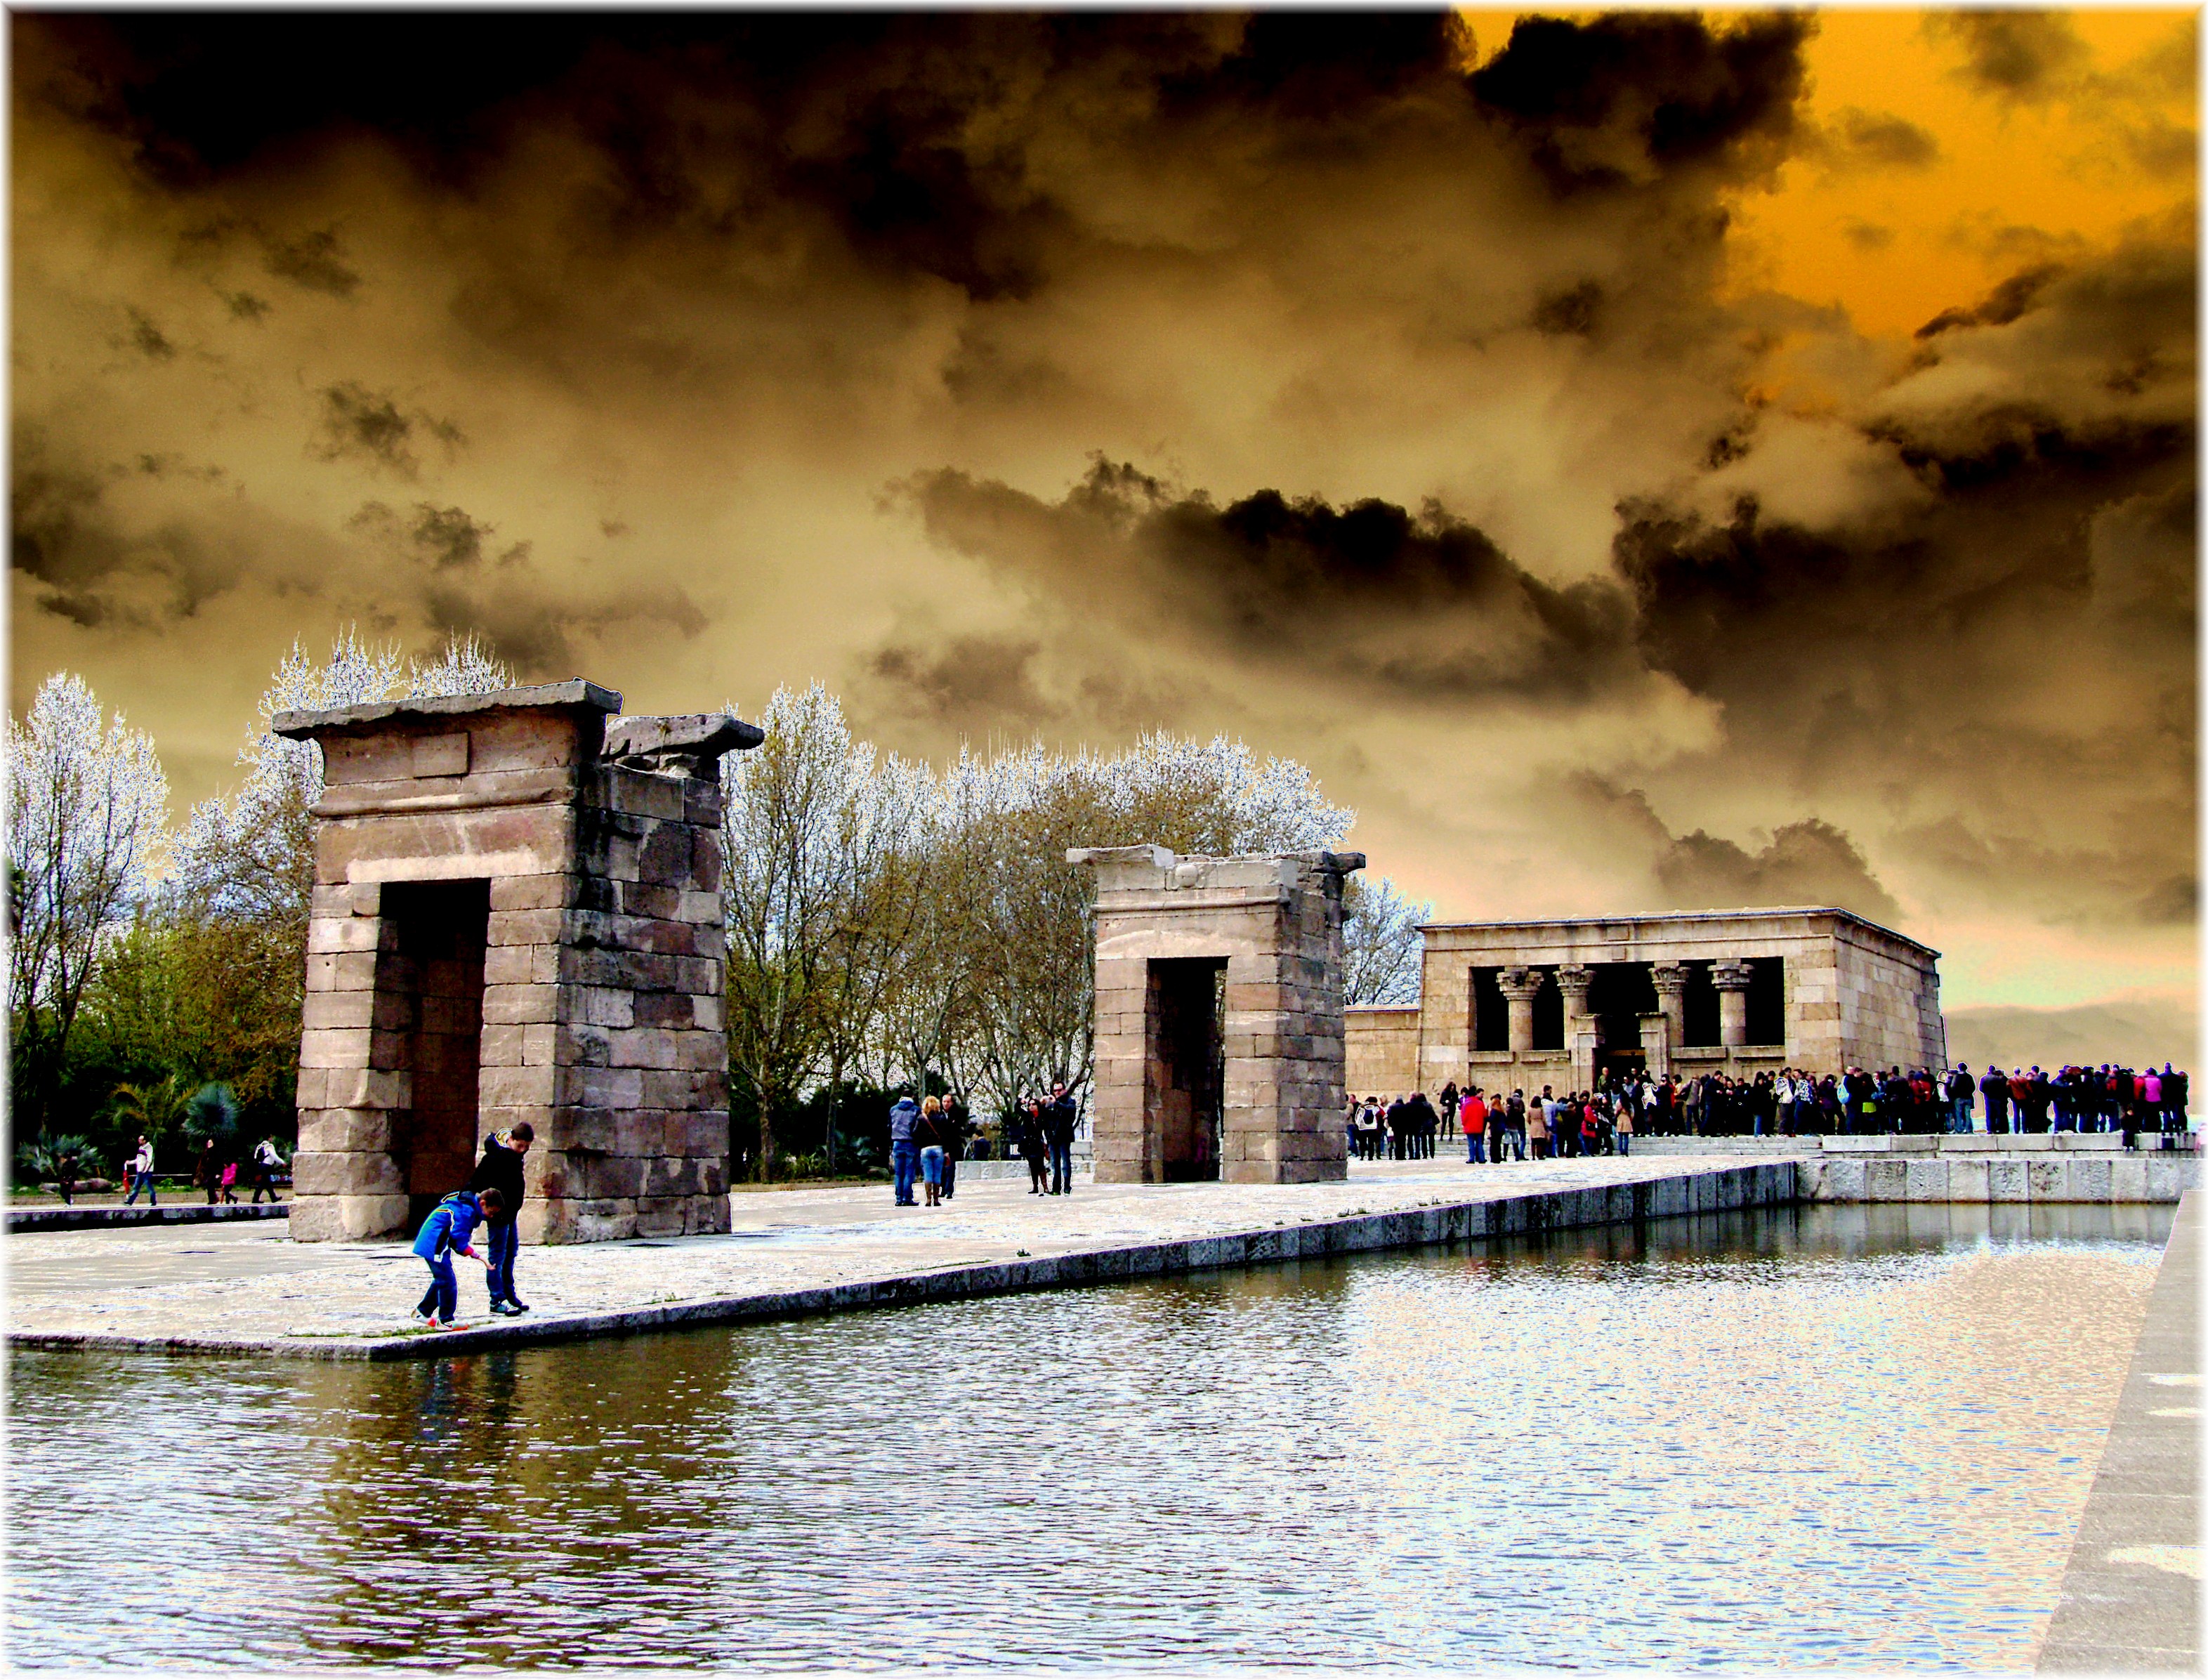
cityscape, evening, reflection, waterway, mygearandme, image, thegalaxy